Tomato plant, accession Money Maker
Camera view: tilt-top (135 deg); turntable rotation: 0 degrees
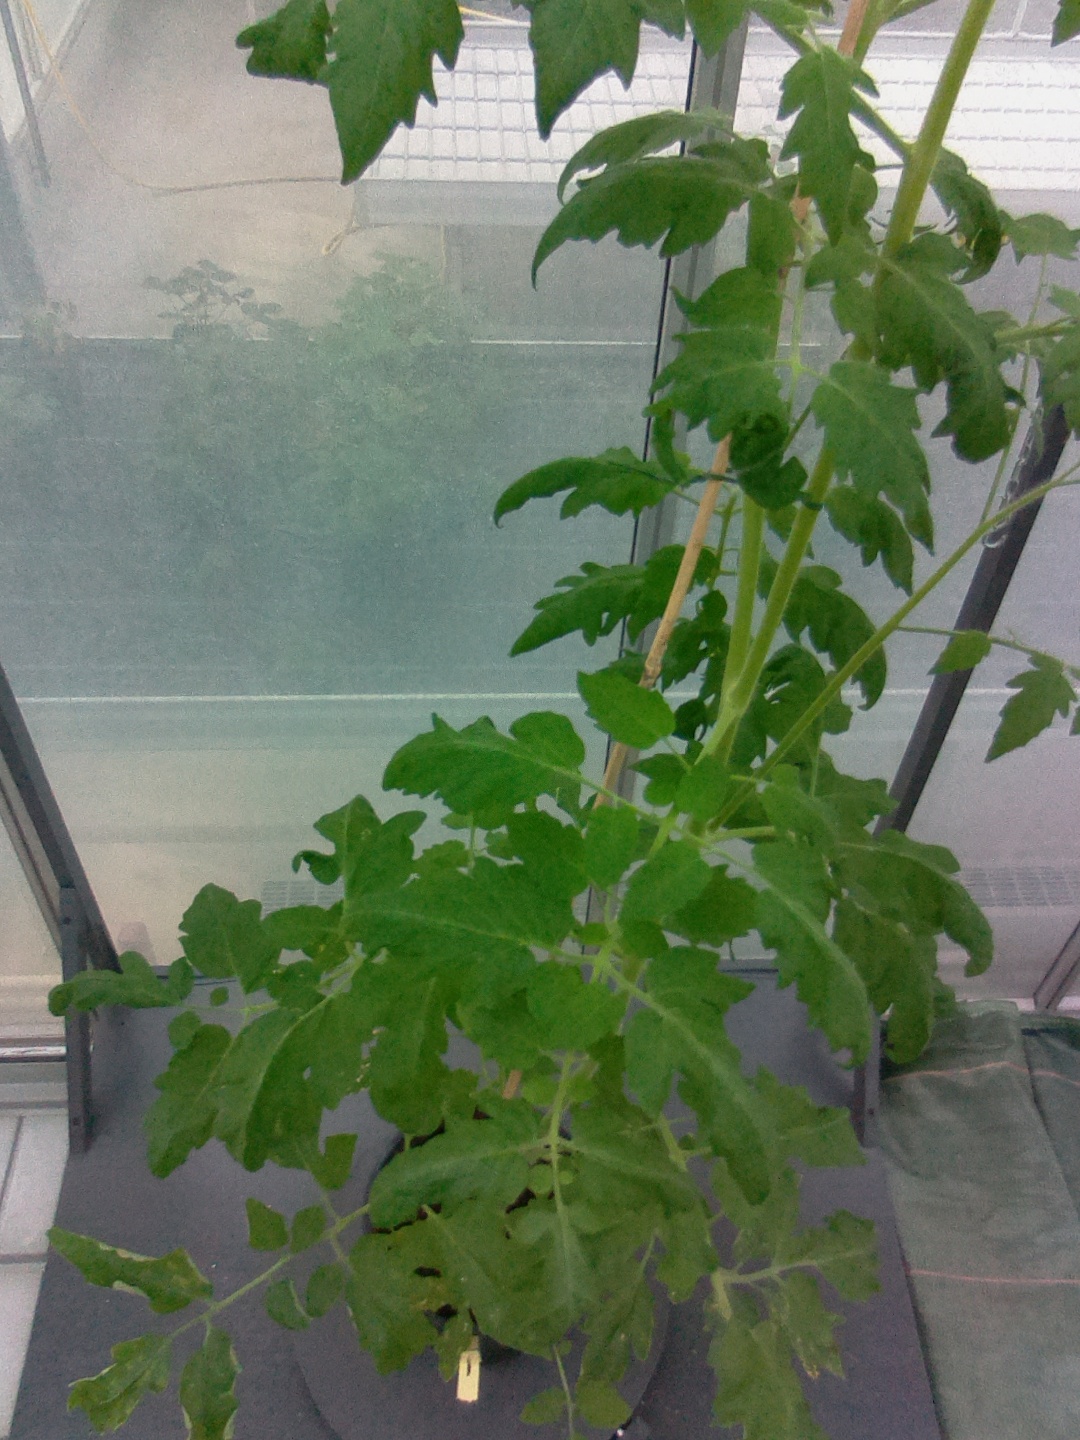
BBCH growth stage 67: Full flowering, 70%-80% of flowers open, more petals falling